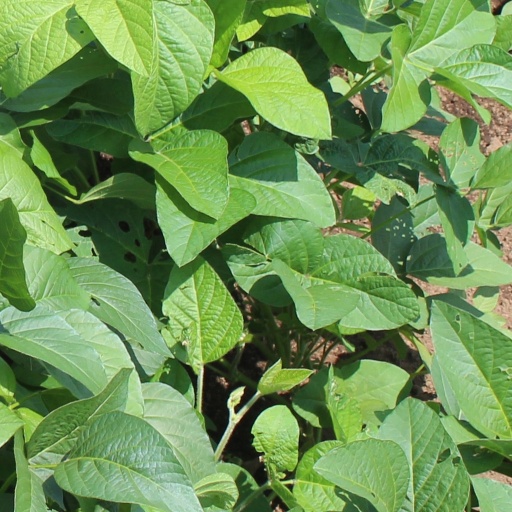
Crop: soybean